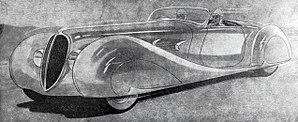
Publicité pour les automobiles Delahaye (mars 1939).
Delahaye était un constructeur français d'automobiles de luxe, de poids lourds et de véhicules d'incendie, pionnier de l'automobile depuis 1895.